Luostarinmäki

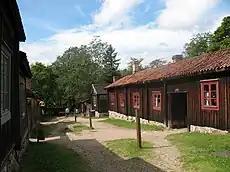
Luostarinmäki Handicrafts Museum

Luostarinmäki Handicrafts Museum ("Cloister Hill Handicrafts Museum") is an open-air museum in Turku, Finland.